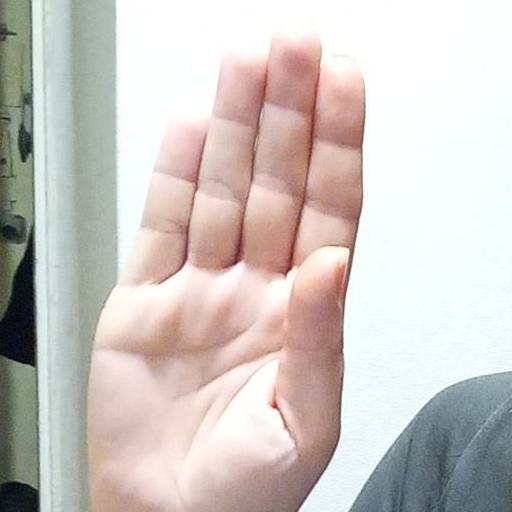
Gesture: stop